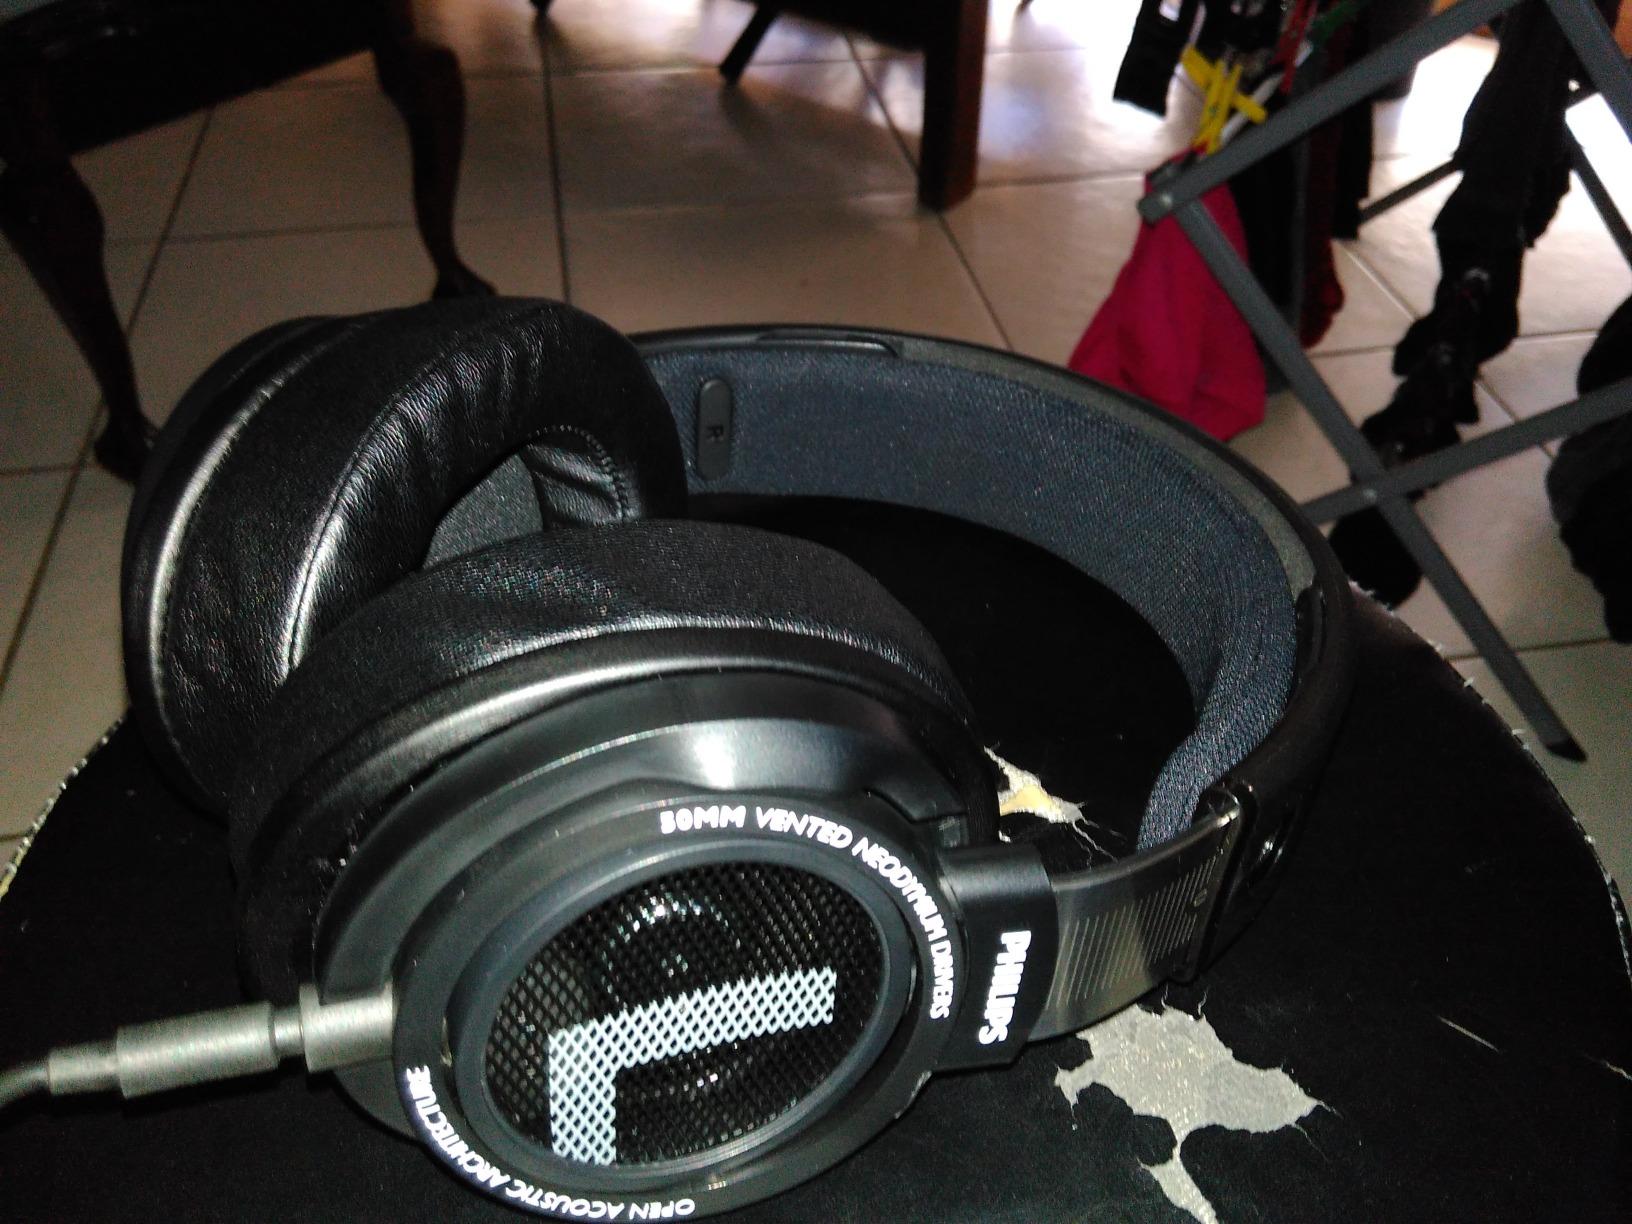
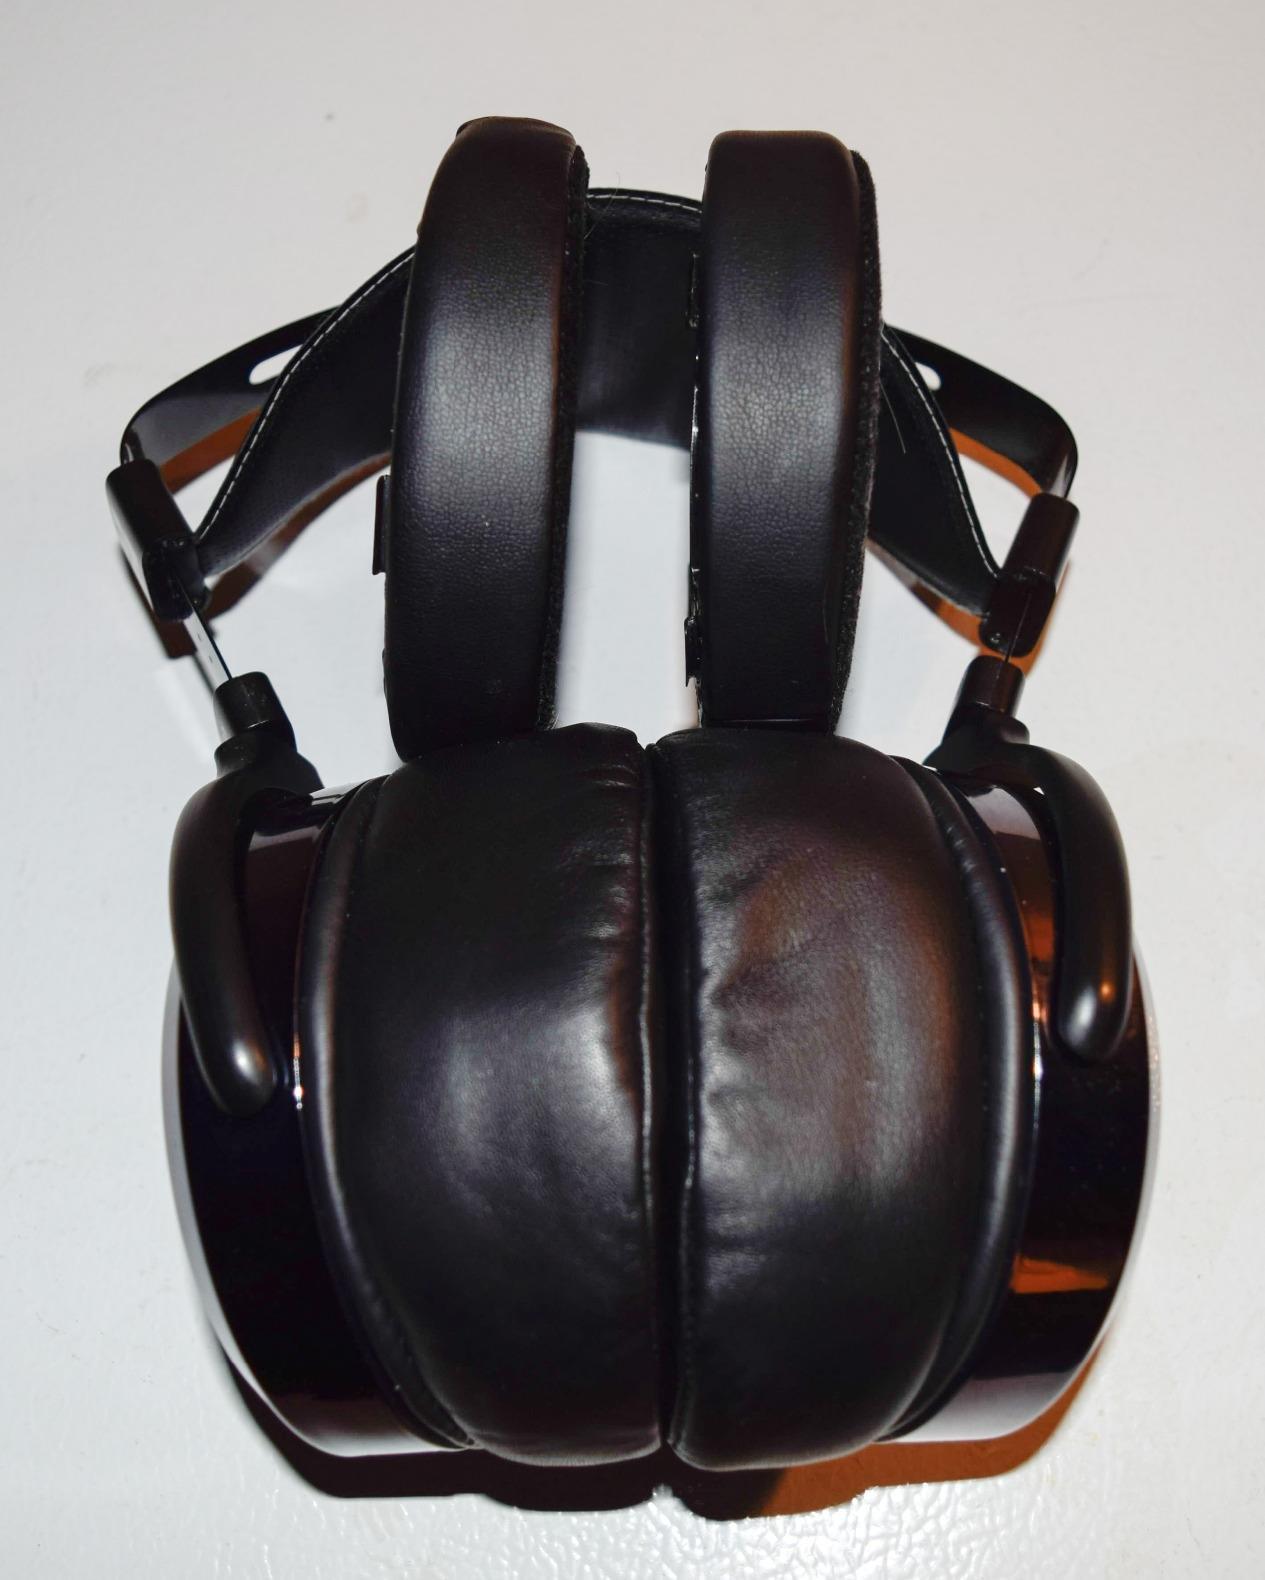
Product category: headphones
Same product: no